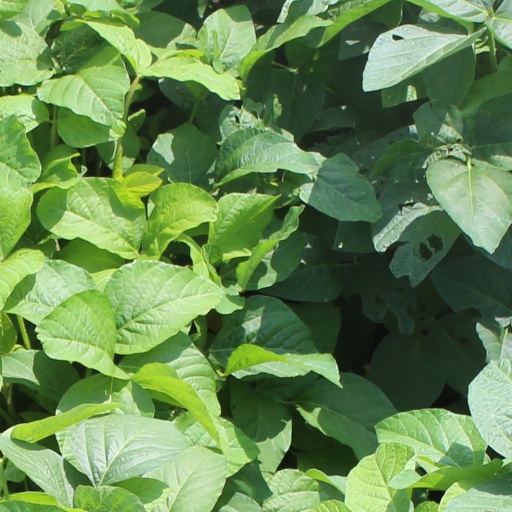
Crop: soybean